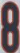
Number: 8